Osmotic dilator

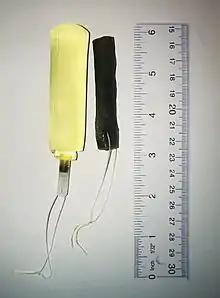
Osmotic dilators after soaking in water for 24 hours. Dilapan-S (left). Laminaria (right). This does not represent the amount of expansion that would occur when used in humans.

Prior to a planned surgical abortion, osmotic dilator(s) may be inserted into a woman's cervix. A speculum is placed in the vagina to allow the provider to see the uterine cervix. A tenaculum may be placed on the anterior lip of the cervix to straighten the cervical canal and hold the cervix steady. Pain medications may be administered via a paracervical block. The dilator is then grasped with a ring forceps and is placed into the cervix so that it spans both the internal cervical os and external cervical os. Over time, the osmotic dilator absorbs fluid and swells to 3-4 times the initial diameter. Most of the increase in size occurs within 6 hours after the dilator are placed in the cervix, though further expansion will continue over 12–24 hours. The number of osmotic dilators placed depends on the degree of cervical dilation that is sought. This may be affected by the gestational age of the pregnancy and history of prior vaginal deliveries. More dilators are generally used with advancing gestational age.